Jarosława Jóźwiakowska

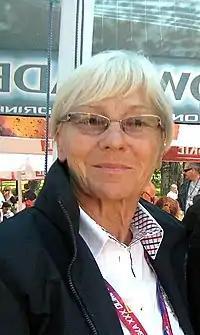
Jarosława Jóźwiakowska (2011)

Jarosława Jóźwiakowska, later Jarosława Bieda (born January 20, 1937, in Poznań) is a Polish athlete who mainly competed in the high jump.